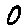
Label: 0